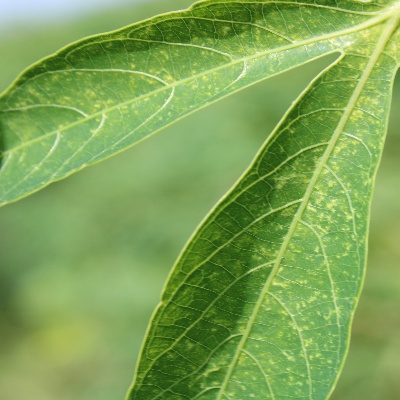
Crop: Cassava
Condition: green mite